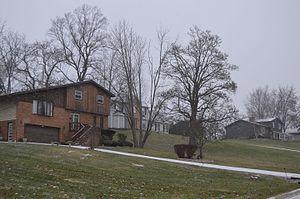
Walton Hills est une ville du comté de Cuyahoga, dans l’État de l’Ohio. Lors du recensement de 2010, sa population s’élevait à 2 281 habitants. Sa superficie totale est de 17,64 km².